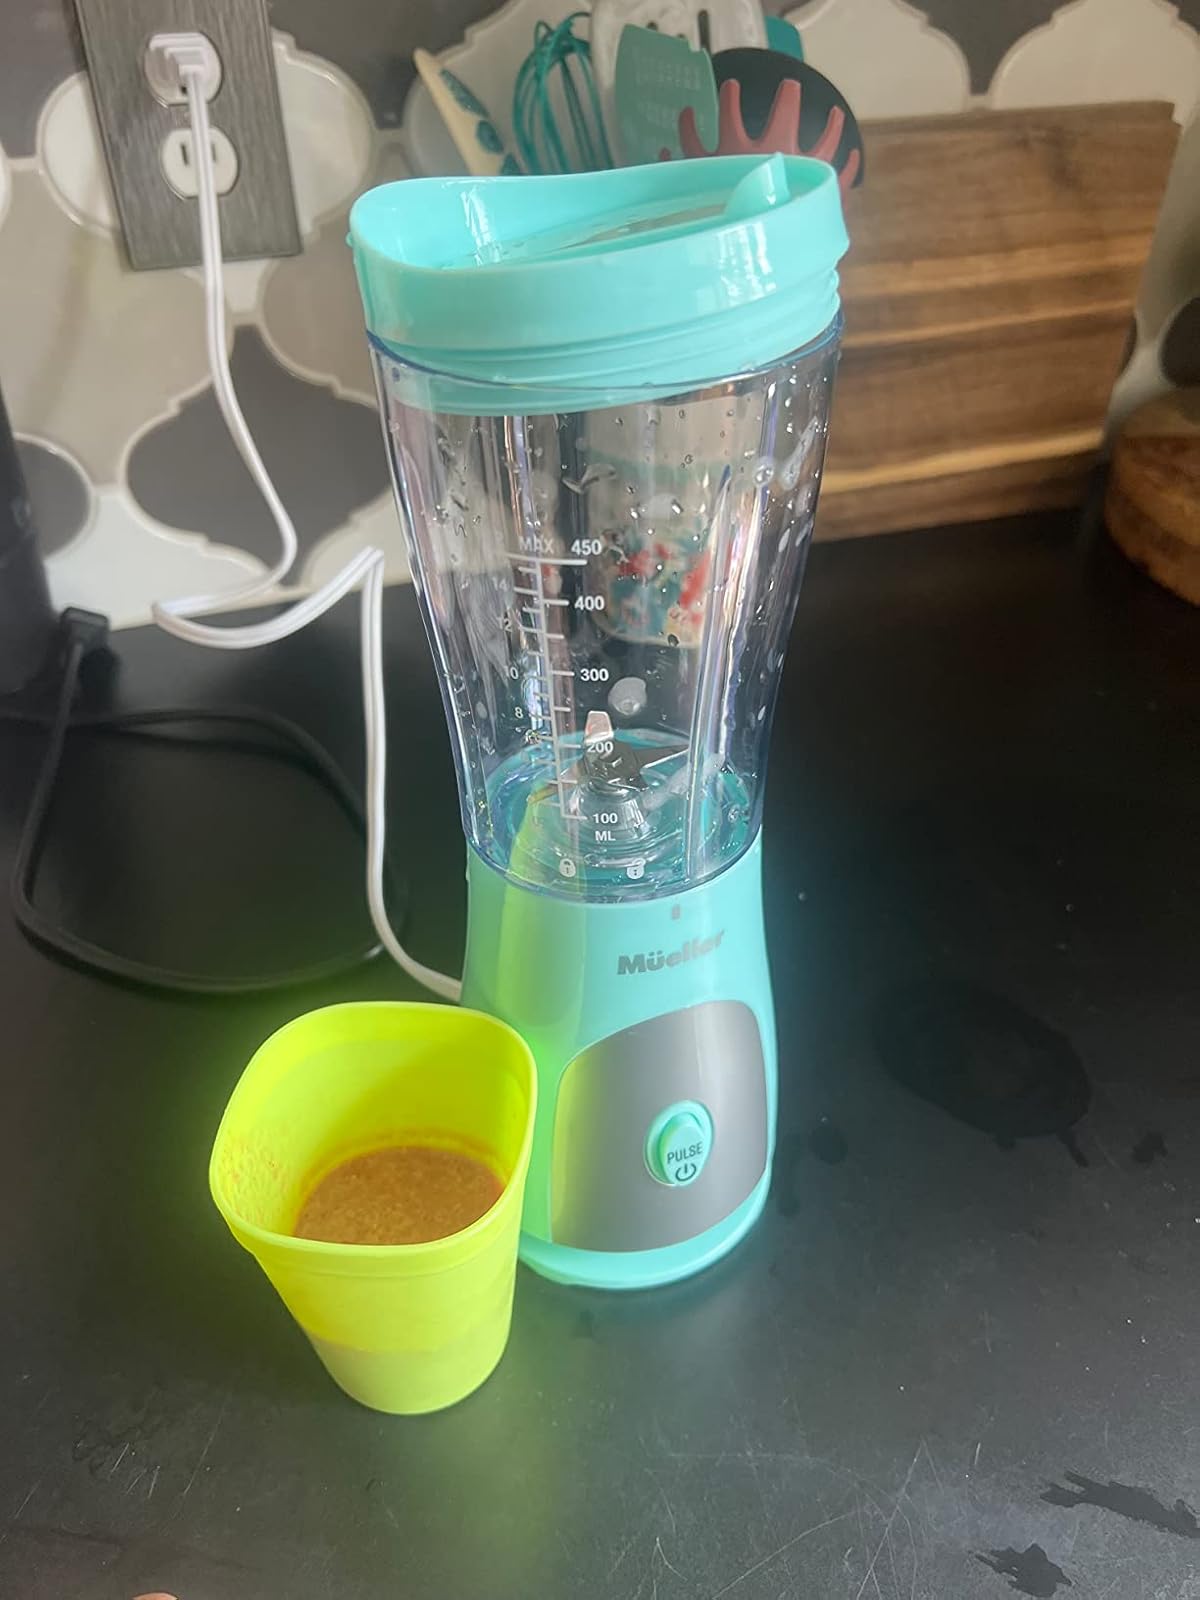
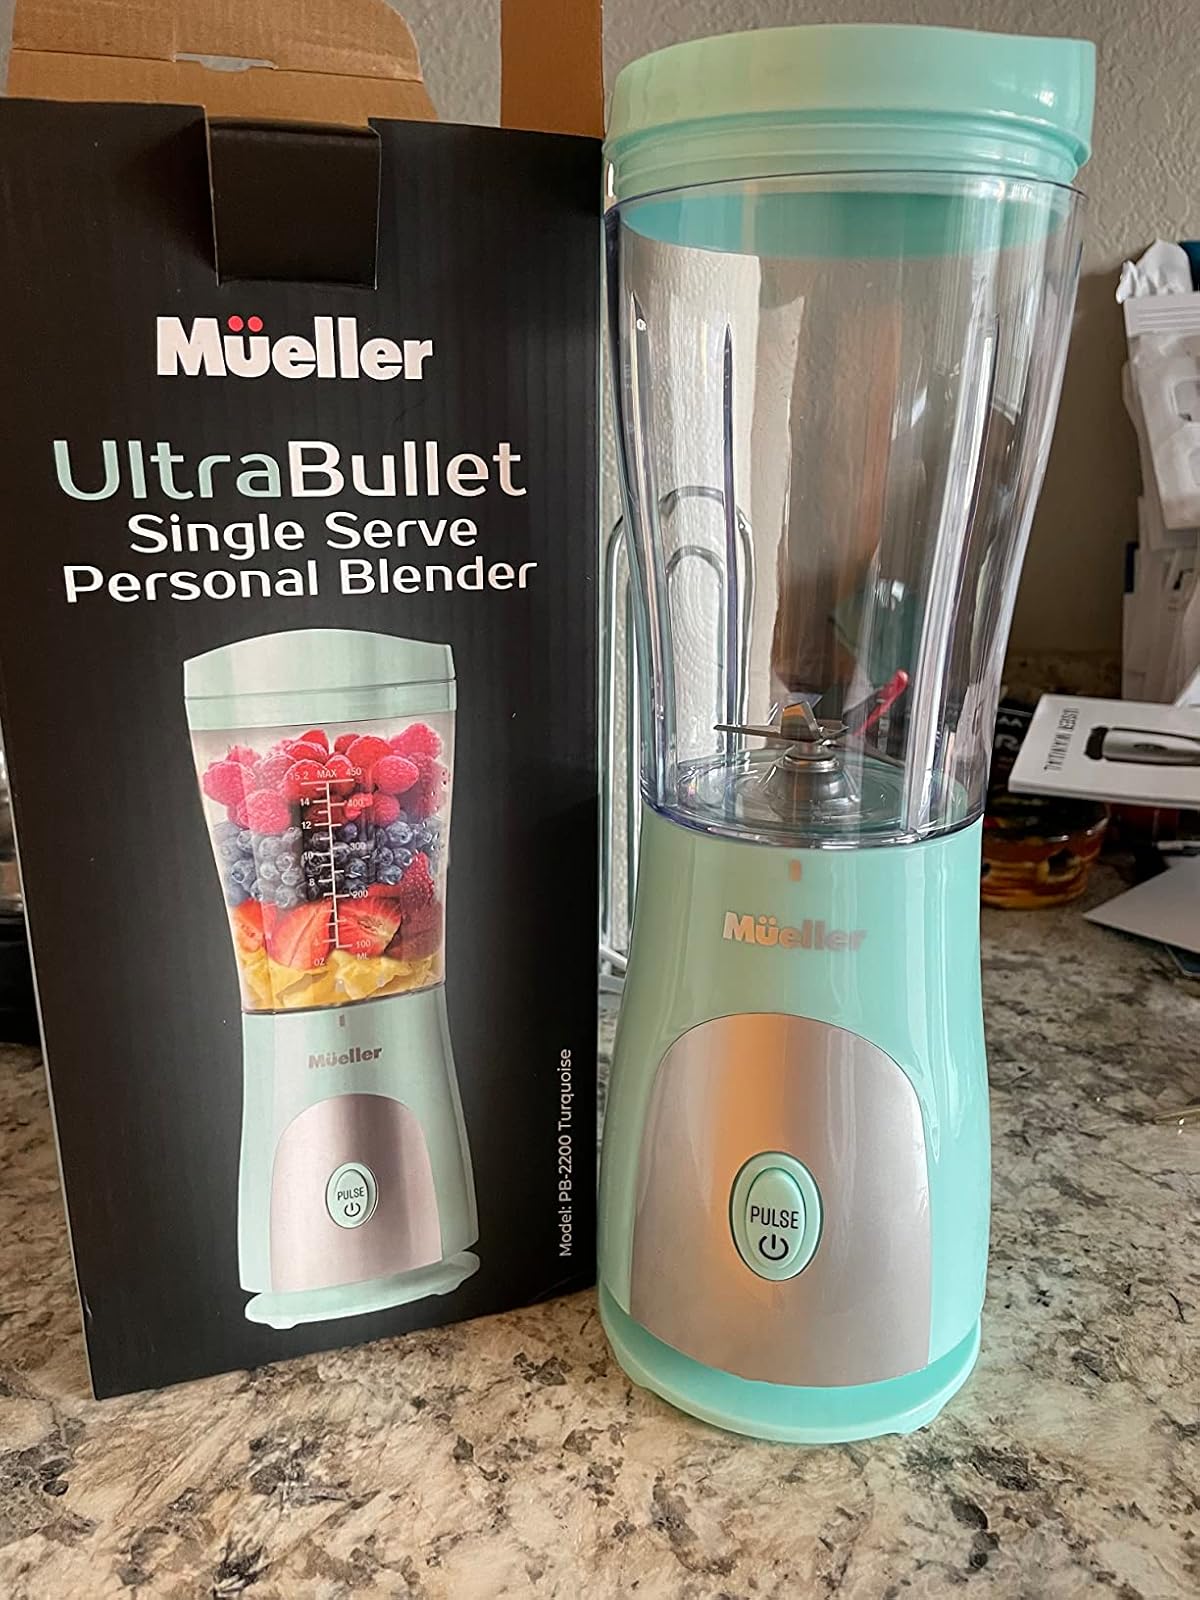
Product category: items_blender
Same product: yes